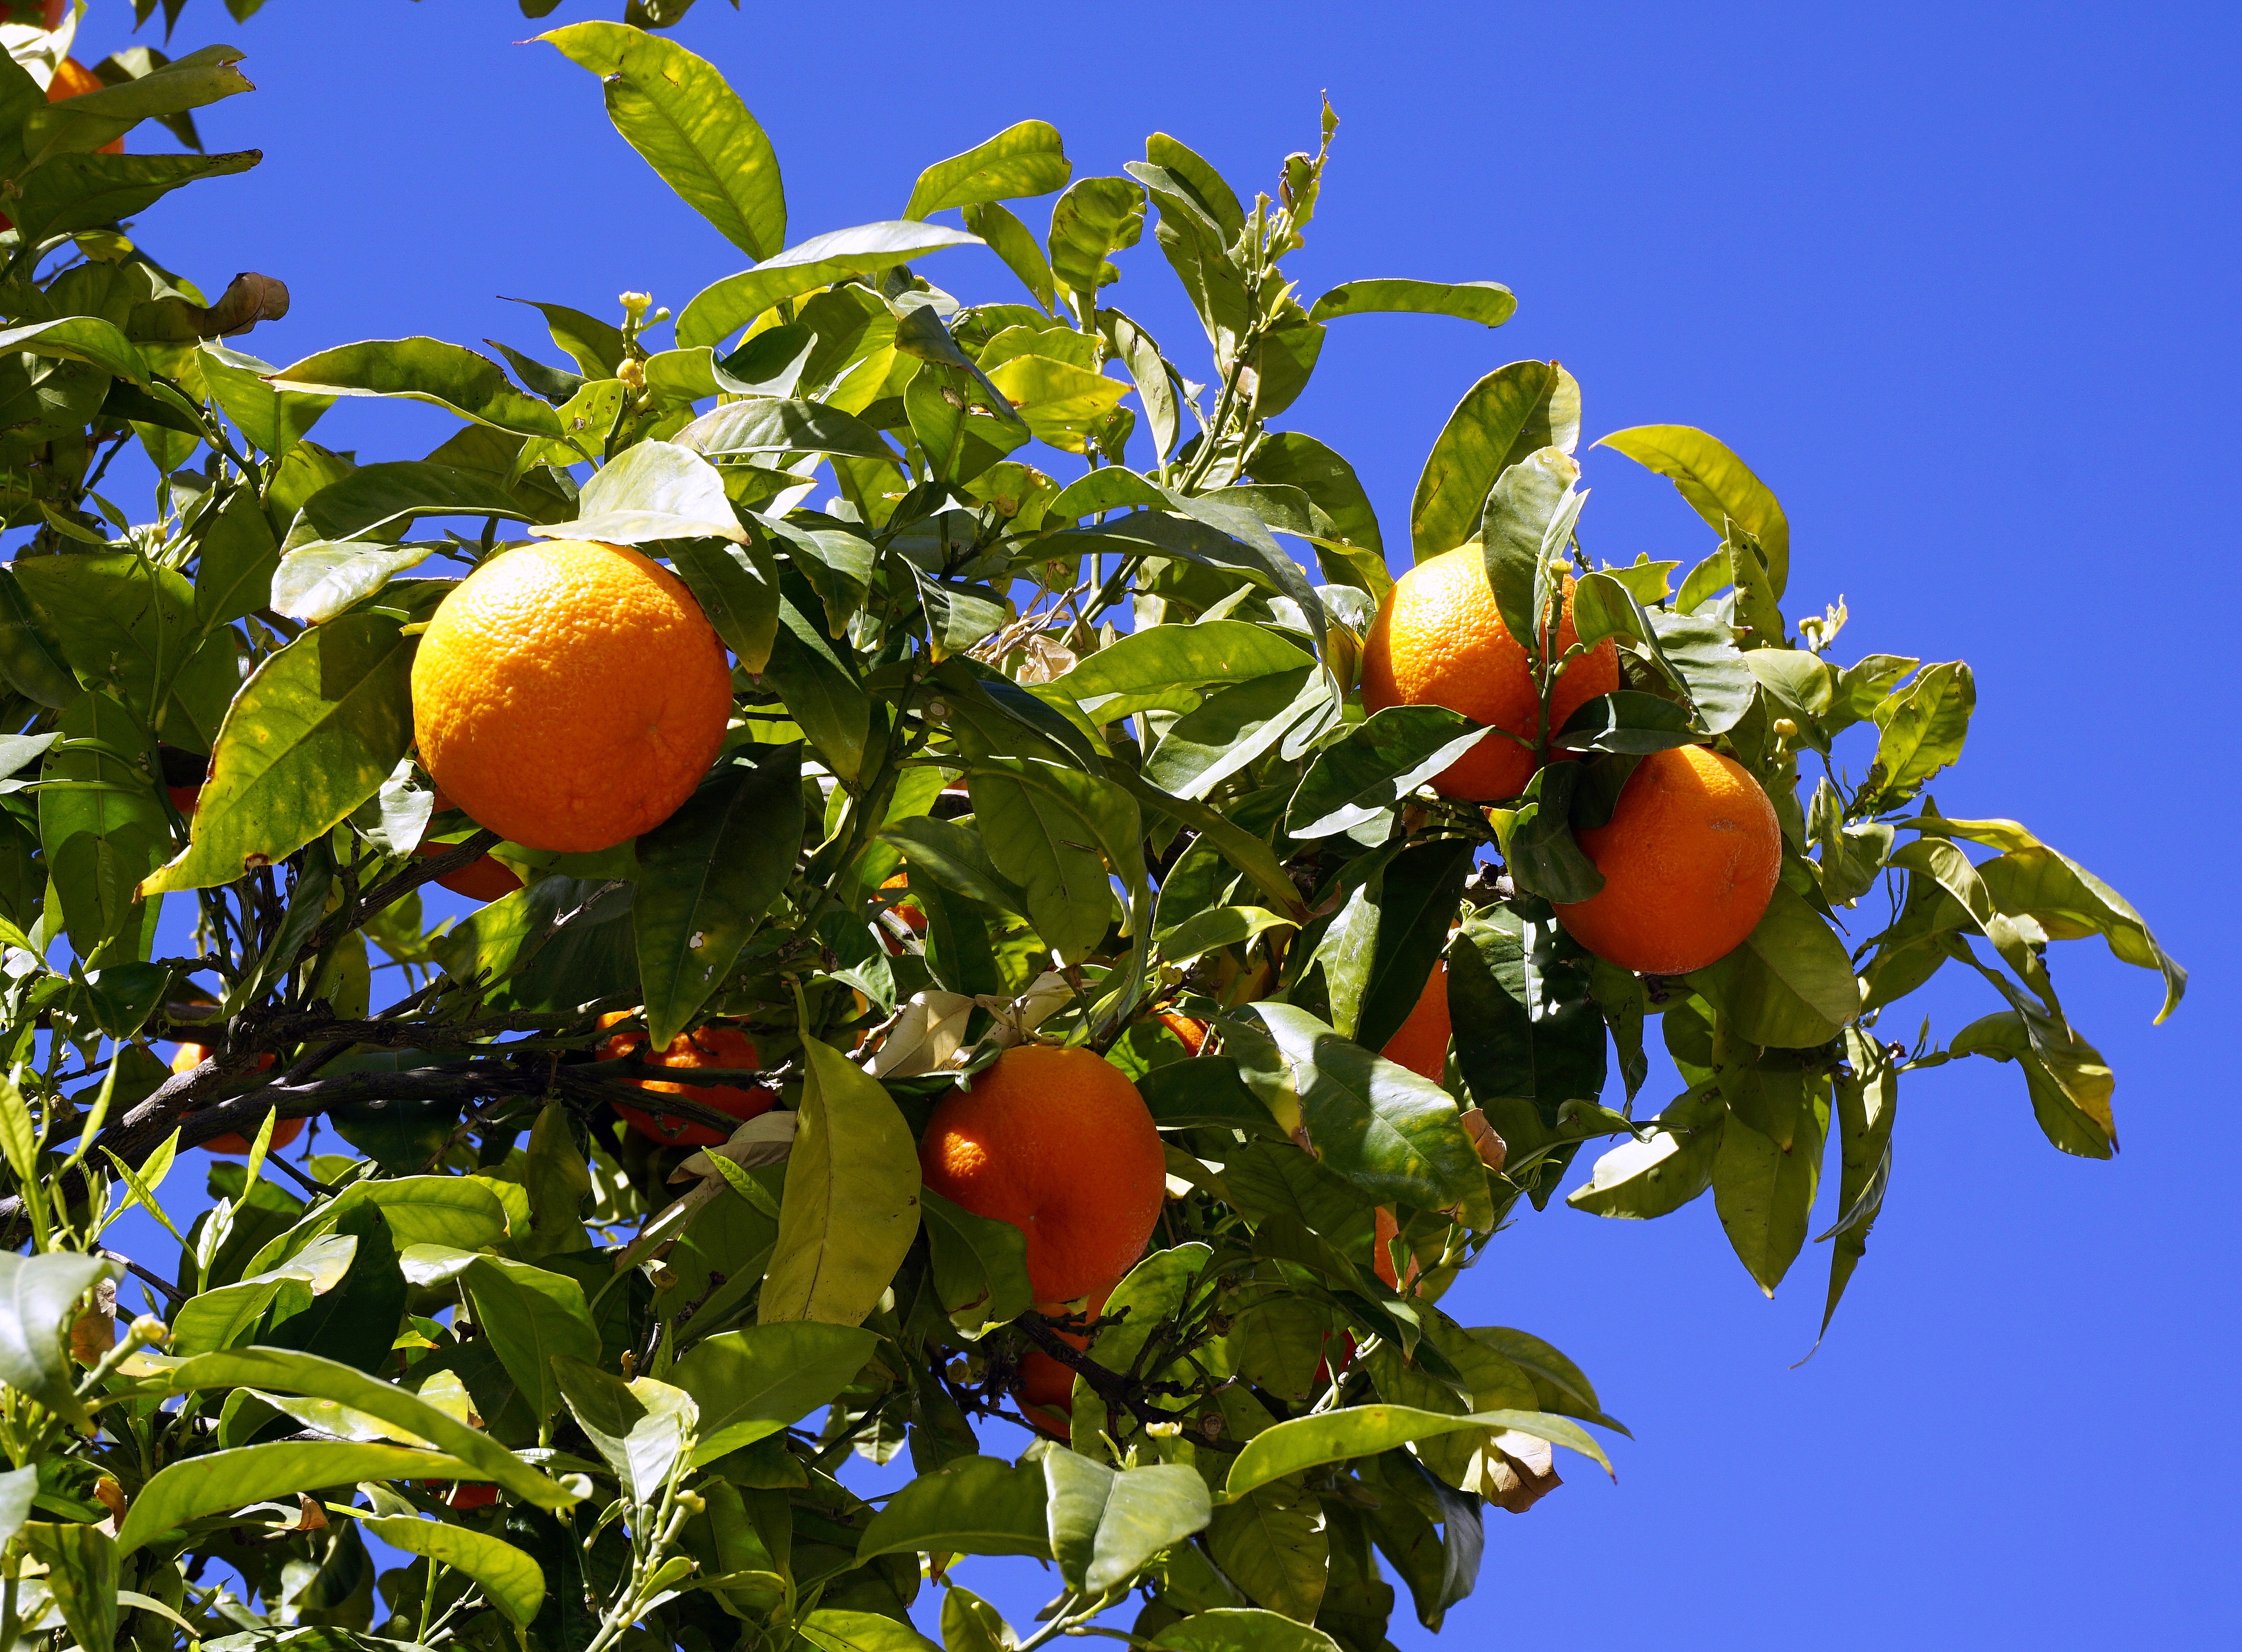
tree, branch, plant, fruit, flower, food, produce, evergreen, flora, leaves, branches, fruits, oranges, citrus, citrus fruits, flowering plant, rose family, bitter orange, land plant